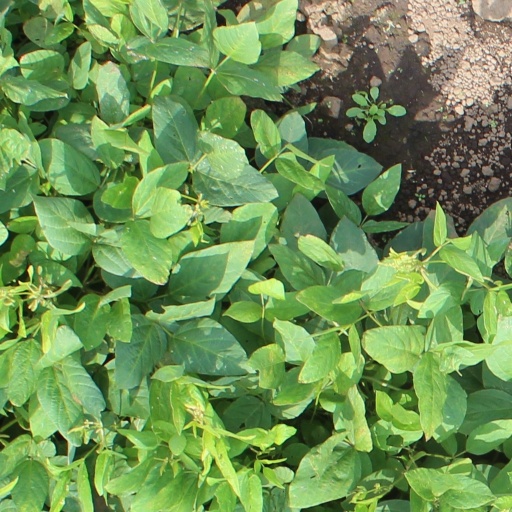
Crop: soybean